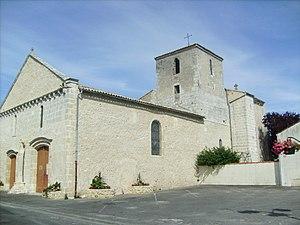
L'église de Saint-Bonnet-sur-Gironde
L'Église Saint-Bonnet est une église catholique située sur le territoire de la commune de Saint-Bonnet-sur-Gironde, dans la partie méridionale du département de la Charente-Maritime, dans le diocèse de La Rochelle et Saintes.
Saint-Bonnet-sur-Gironde est une commune du sud-ouest de la France, située dans le département de la Charente-Maritime. Ses habitants sont appelés les Saint-Bonnetais et les Saint-Bonnetaises.
Les églises de la Charente-Maritime présentent une grande diversité, d'une commune à une autre, et se distinguent par des styles et des périodes de construction différentes. De nombreux édifices témoignent cependant de l'épanouissement, aux XIᵉ et XIIᵉ siècles d'une forme d'art roman spécifique, appelée art roman saintongeais, caractérisée par une simplicité des formes et un décor sculpté, souvent très riche.